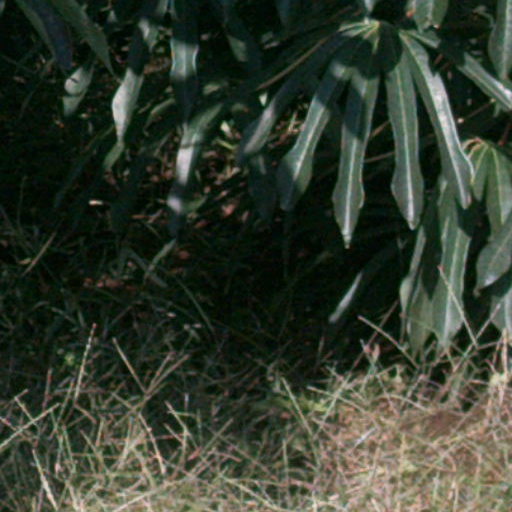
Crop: cassava